Transport in Visakhapatnam

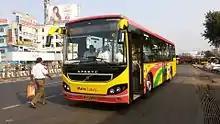
APSRTC Metro Luxury (A.C.) on Vizag roads

Visakhapatnam is integrated into the National Highway Network of India through NH 16, NH 516C, NH 516D, NH 516E, while two State Highways SH38, SH39 originate/terminate in Vizag. Visakhapatnam has a vehicle population of nearly 12 lakhs and is the highest in the state.